Shipping container

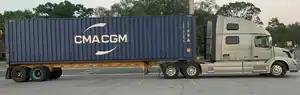
40 foot container

A shipping container is a container with strength suitable to withstand shipment, storage, and handling. Shipping containers range from large reusable steel boxes used for intermodal shipments to the ubiquitous corrugated boxes. In the context of international shipping trade, "container" or "shipping container" is virtually synonymous with "intermodal freight container" (sometimes informally called a "sea can"), a container designed to be moved from one mode of transport to another without unloading and reloading.